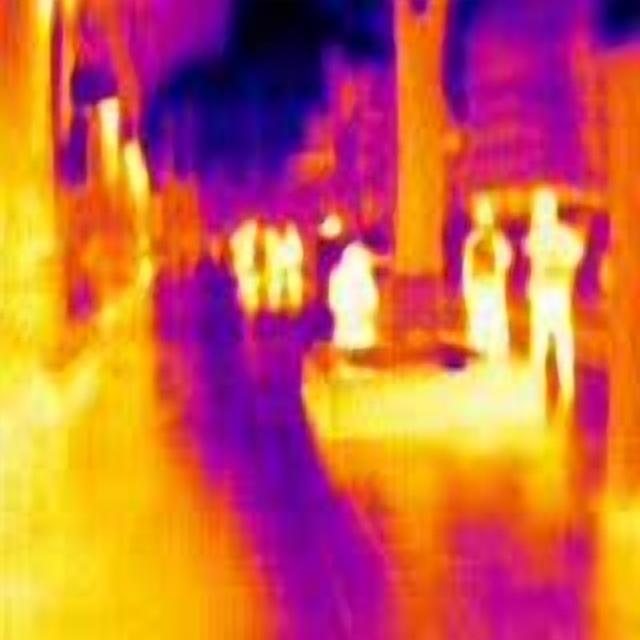
Detected objects:
label: person
label: person
label: person
label: person
label: person
label: person